Emmanuel Jonnier

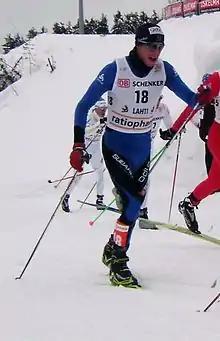
Emmanuel Jonnier.in 2010

Emmanuel "Manu" Jonnier (born Dijon, May 31, 1975) is a French cross-country skier and non-commissioned officer who has been competing since 1998. His best finish at the Winter Olympics was fourth in the 50 km event at the 2006 games in Turin.